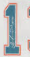
Number: 1